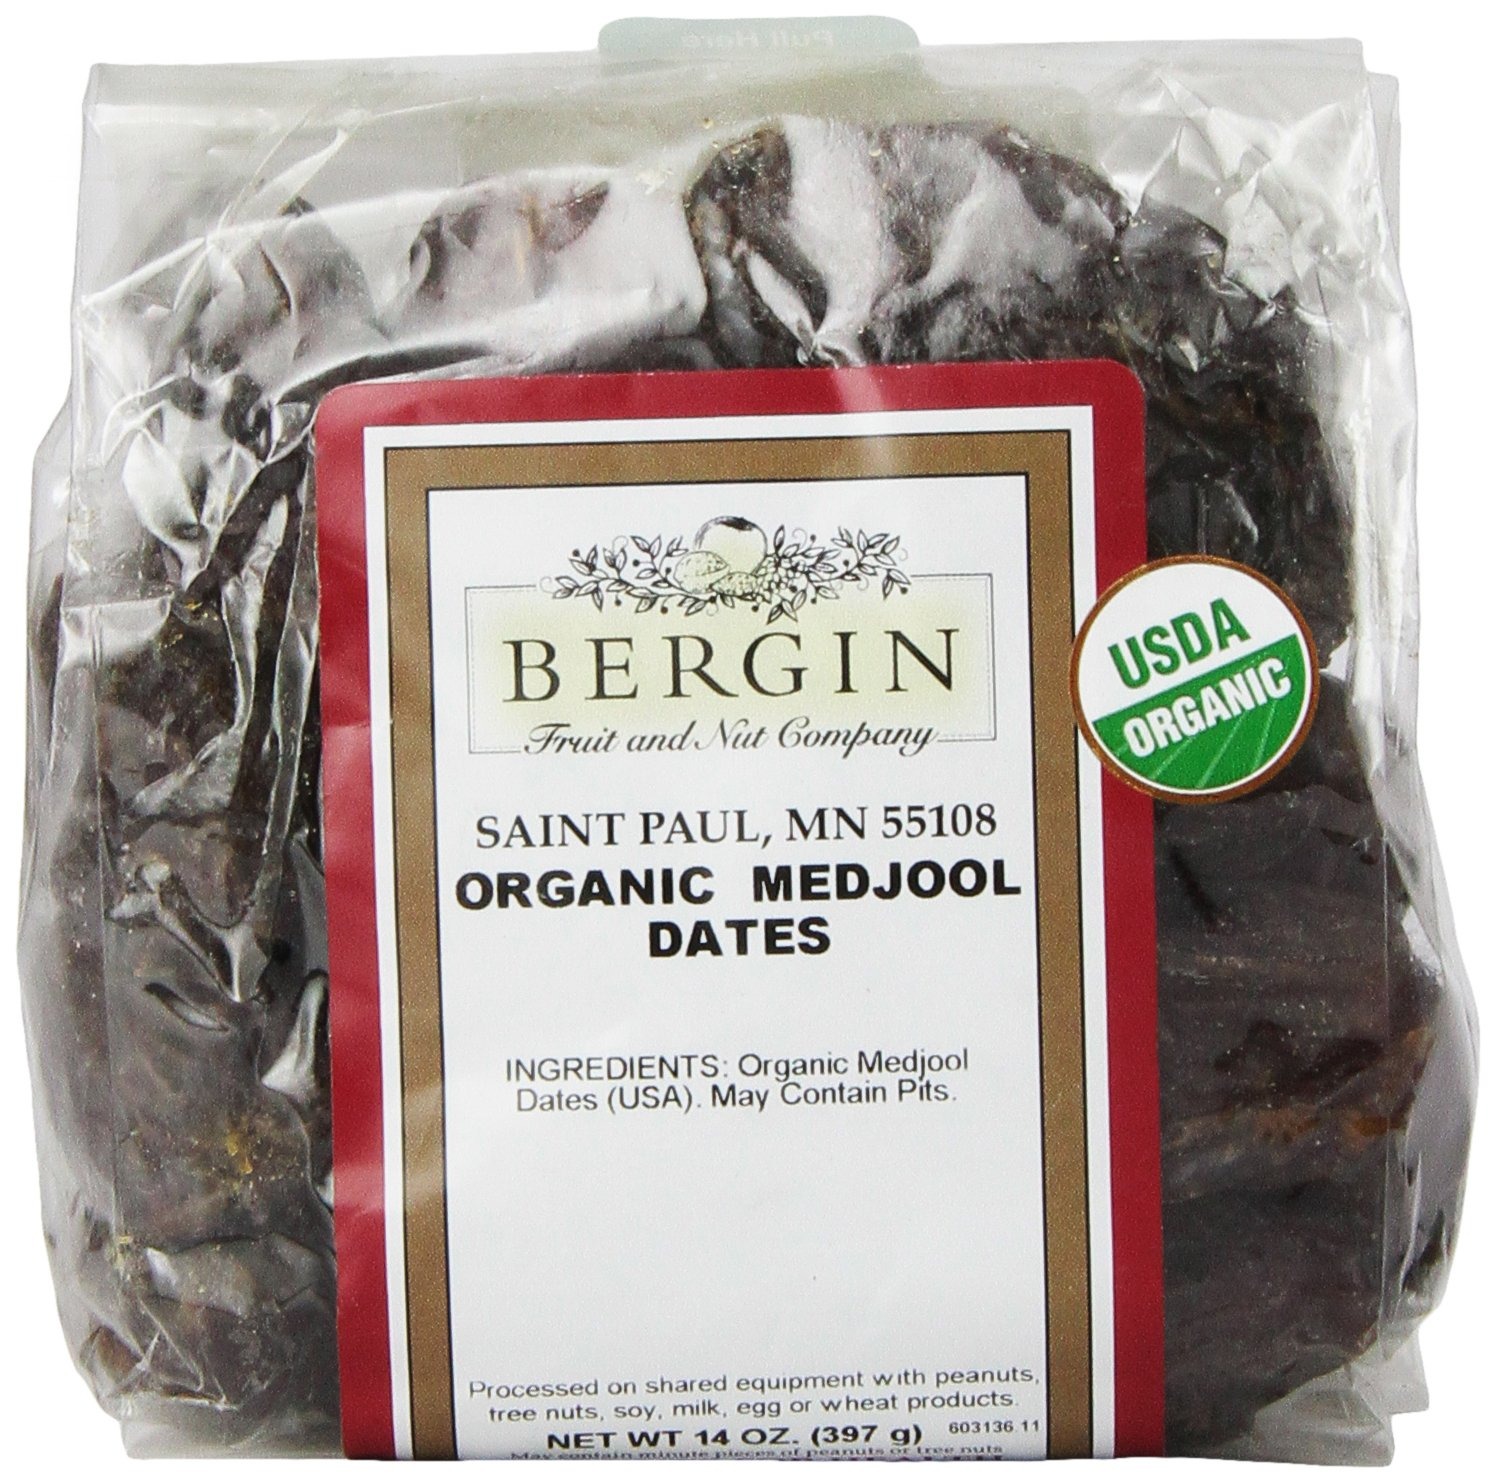
Item Name: Bergin Nut Company Organic Medjool Dates, 14 Ounce Bag
Bullet Point 1: Eat nuts for health
Bullet Point 2: USDA organic certified
Value: 14.0
Unit: Ounce

Price: 14.835